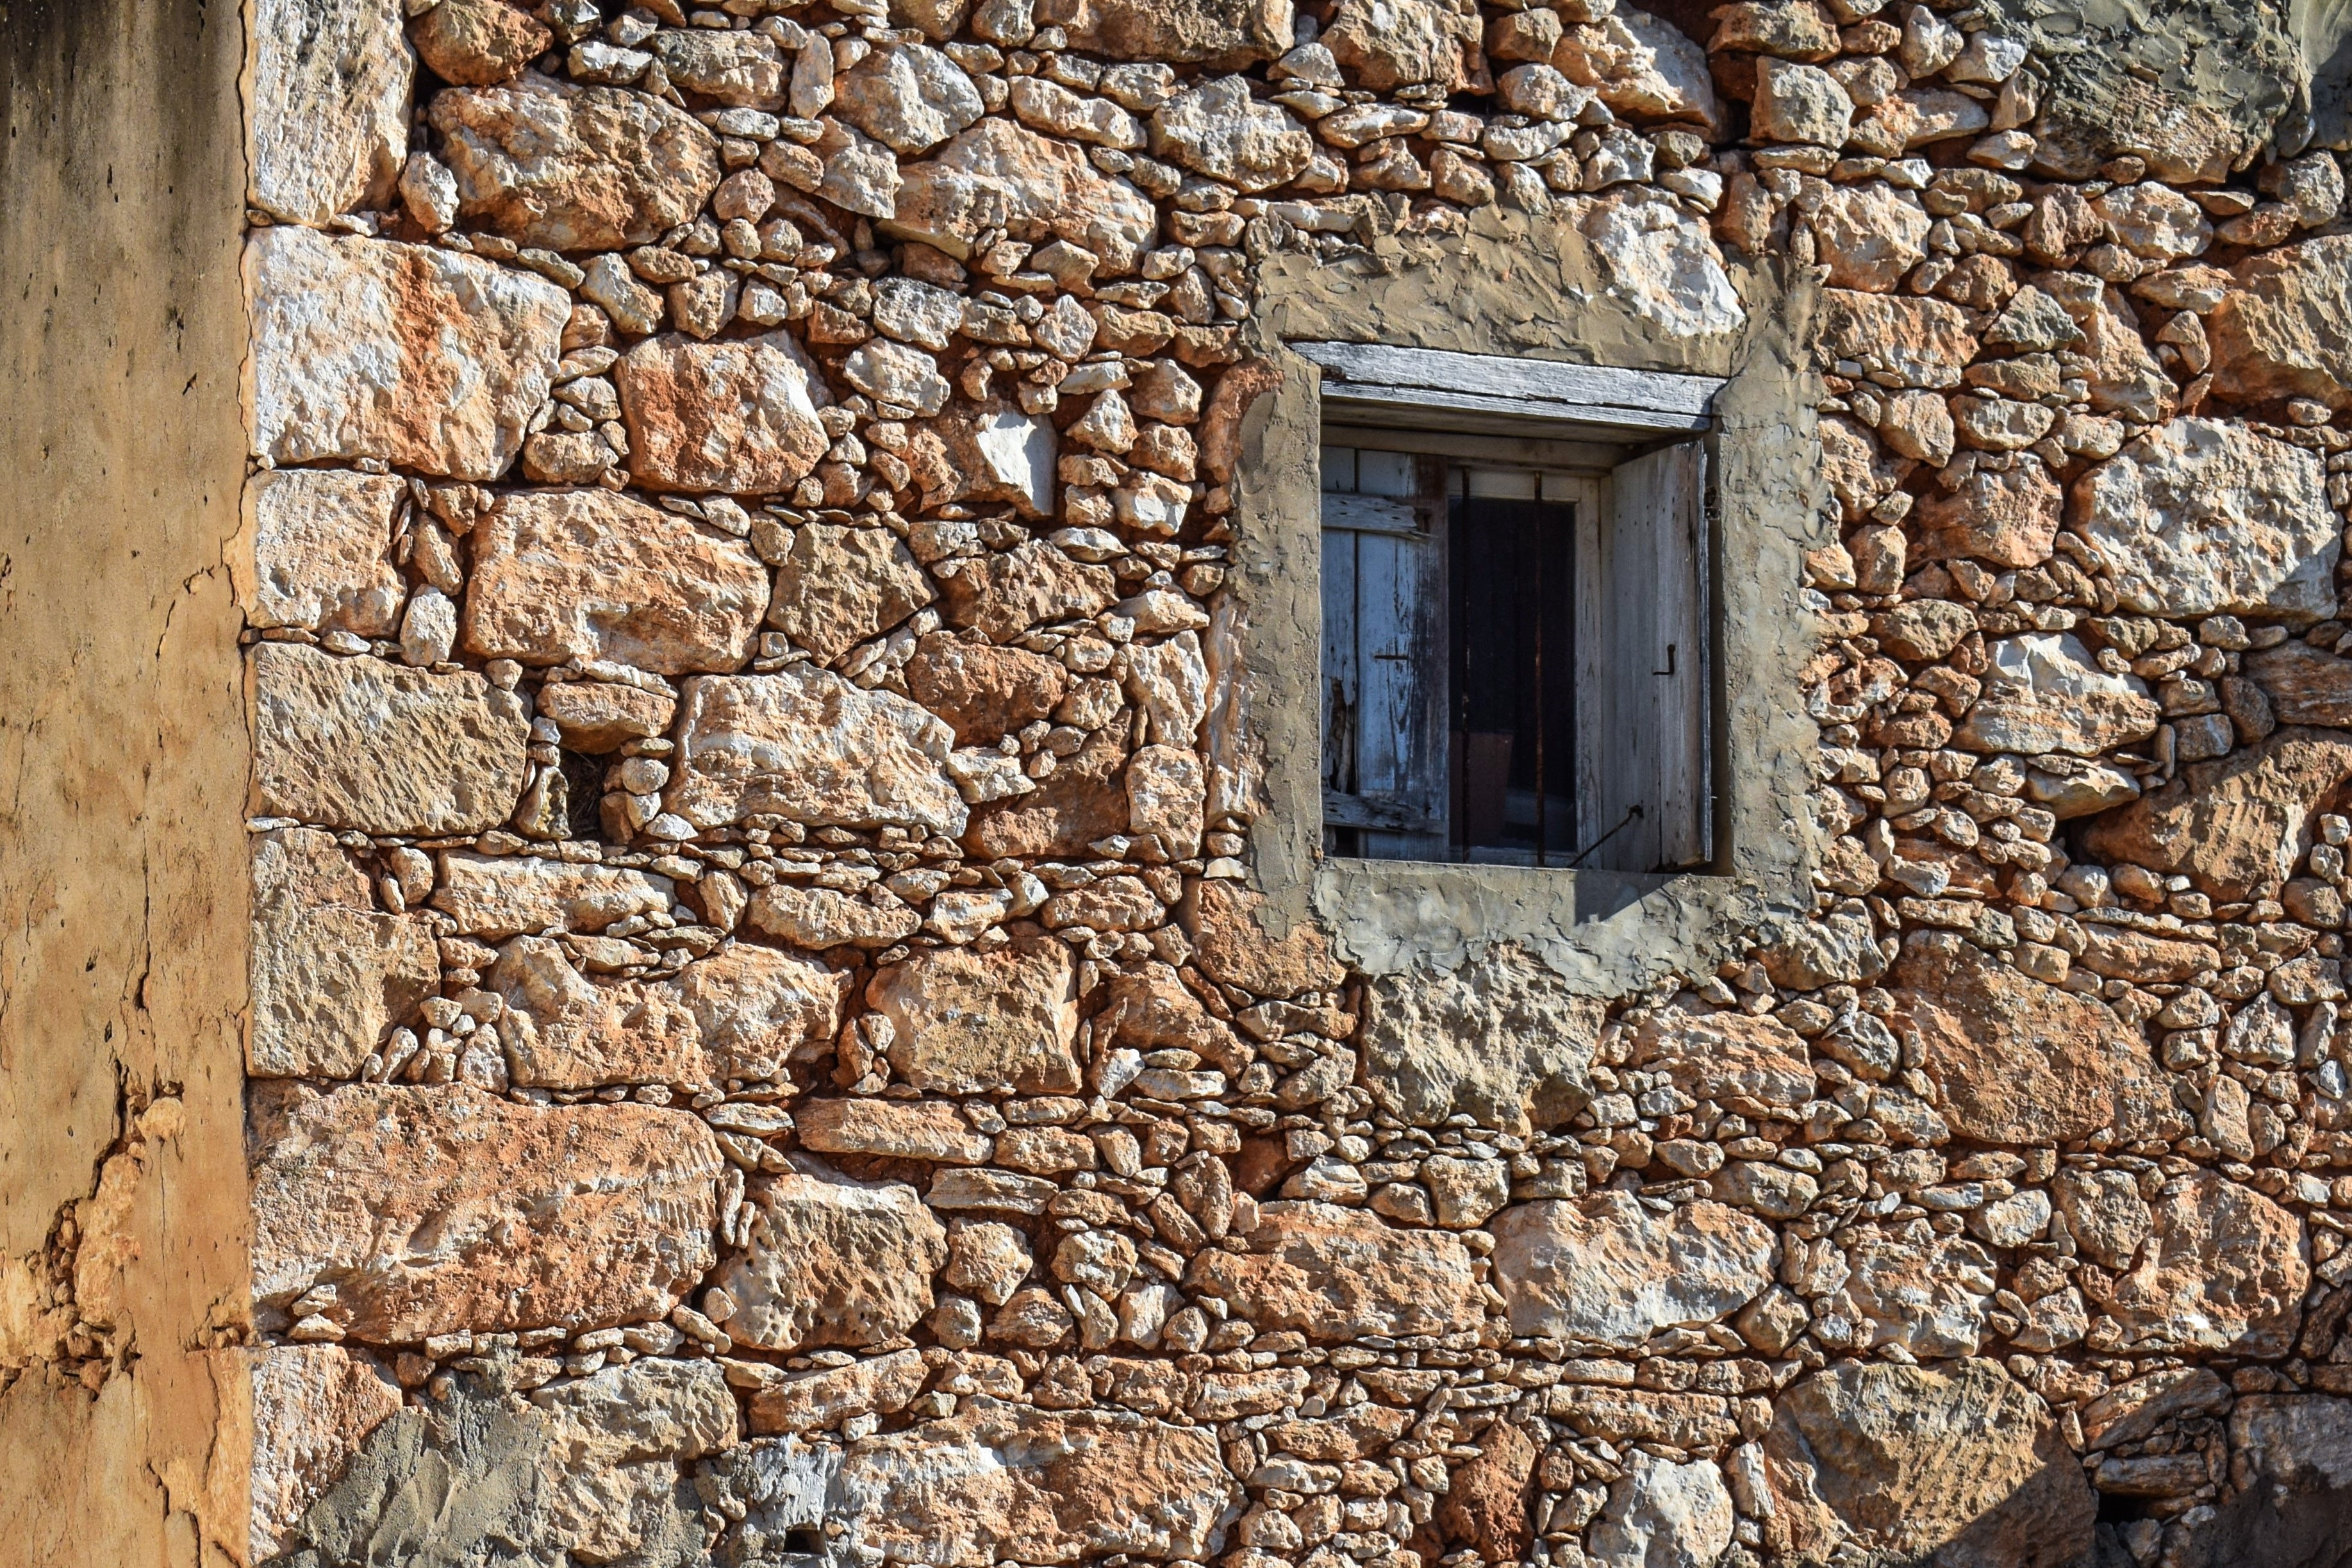
rock, architecture, wood, house, window, wall, stone, mediterranean, grunge, rough, stone wall, brick, material, old house, ruins, brickwork, traditional, middle ages, cyprus, aged, dherynia, ancient history